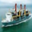
Label: ship